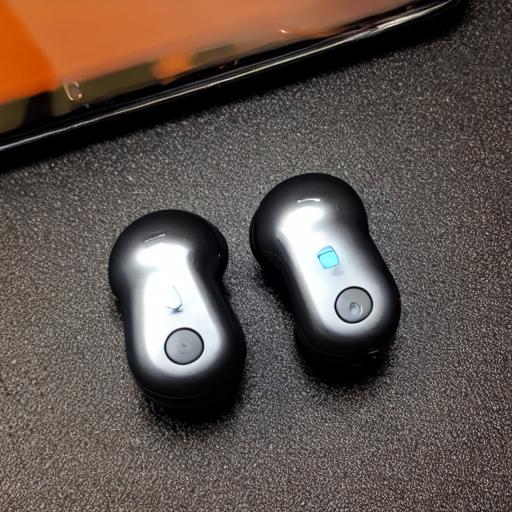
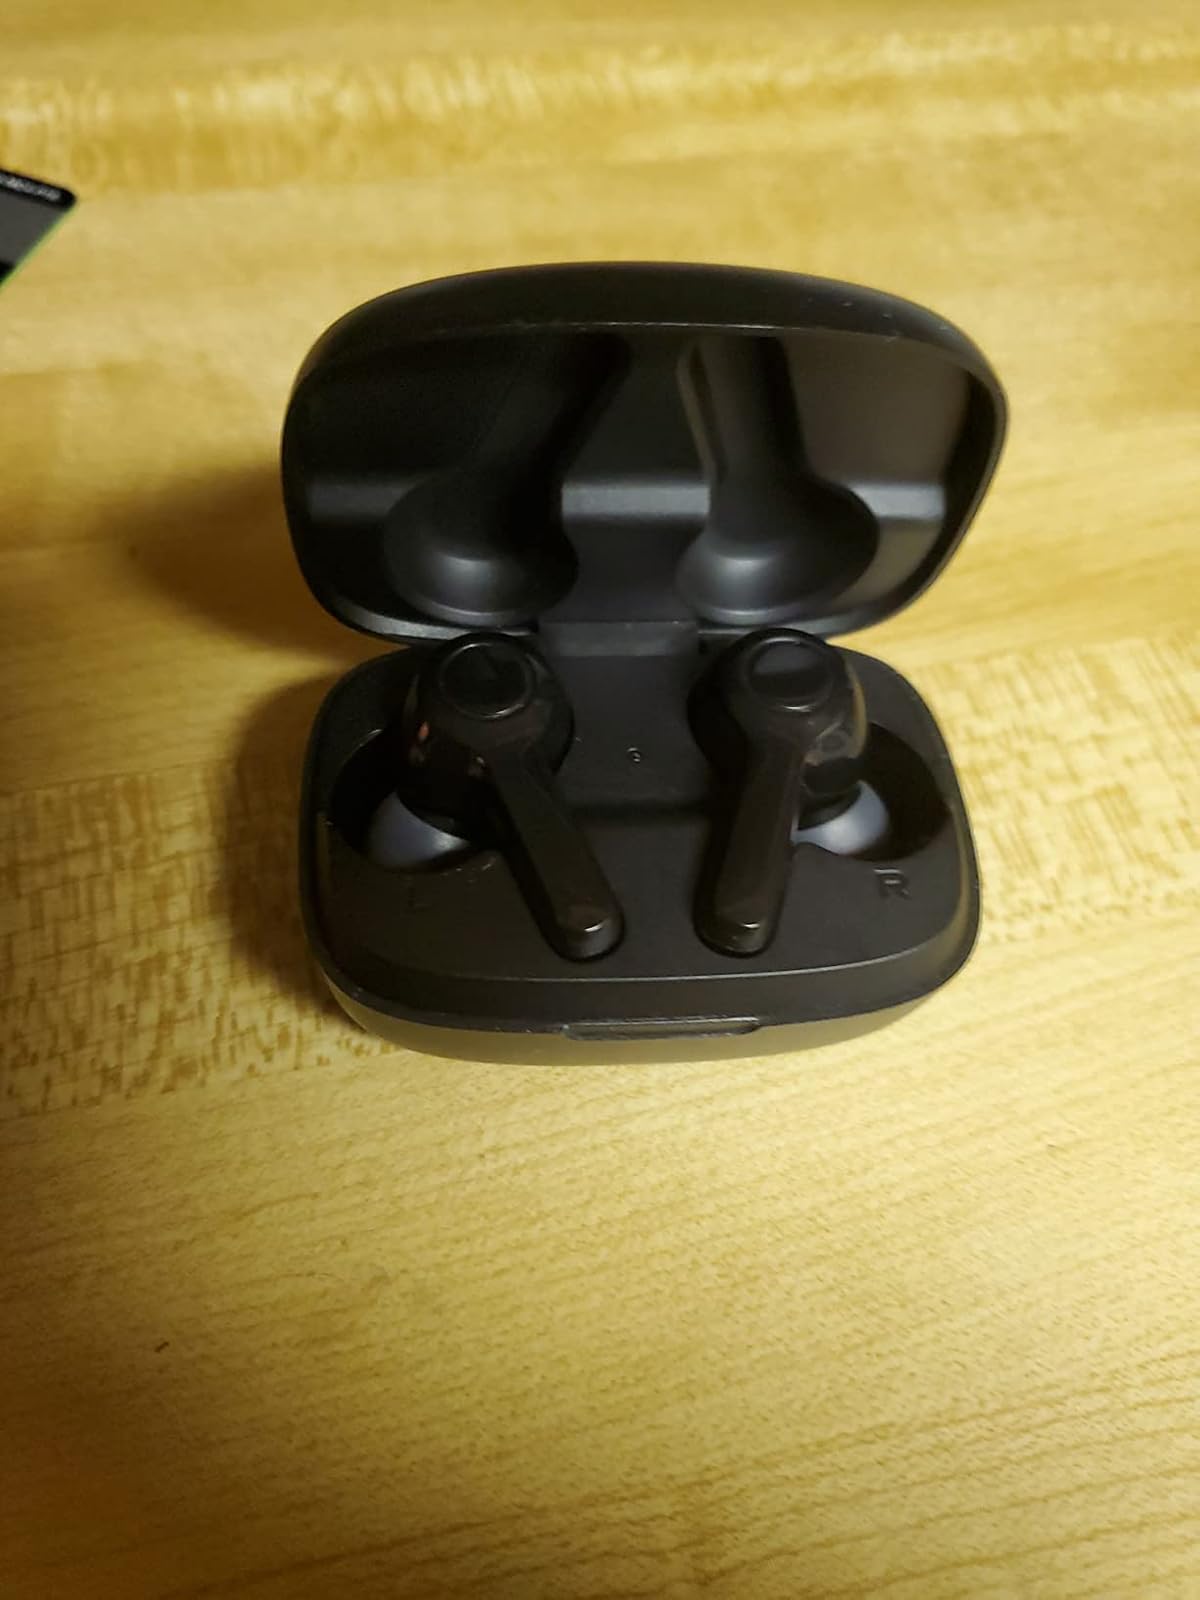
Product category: earbuds
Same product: no